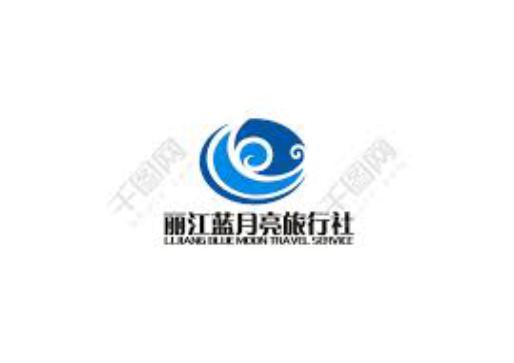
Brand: bluemoon
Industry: Necessities